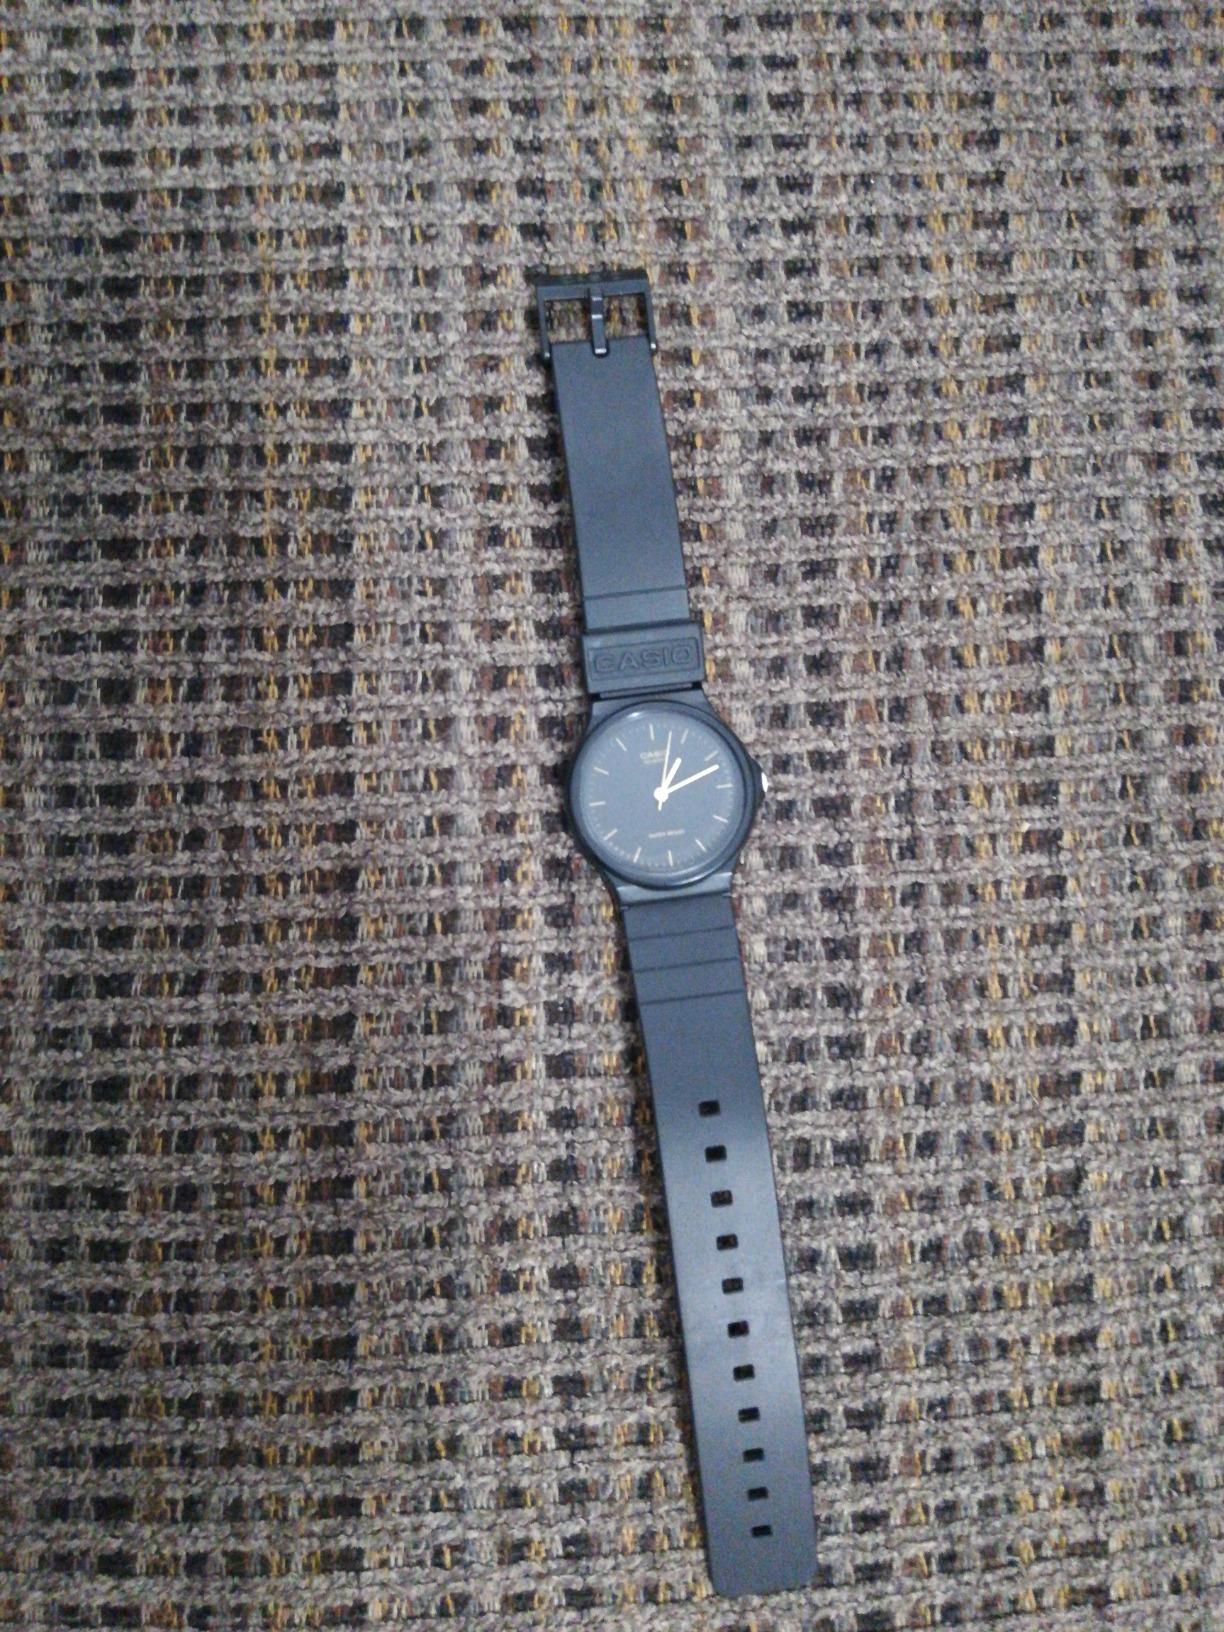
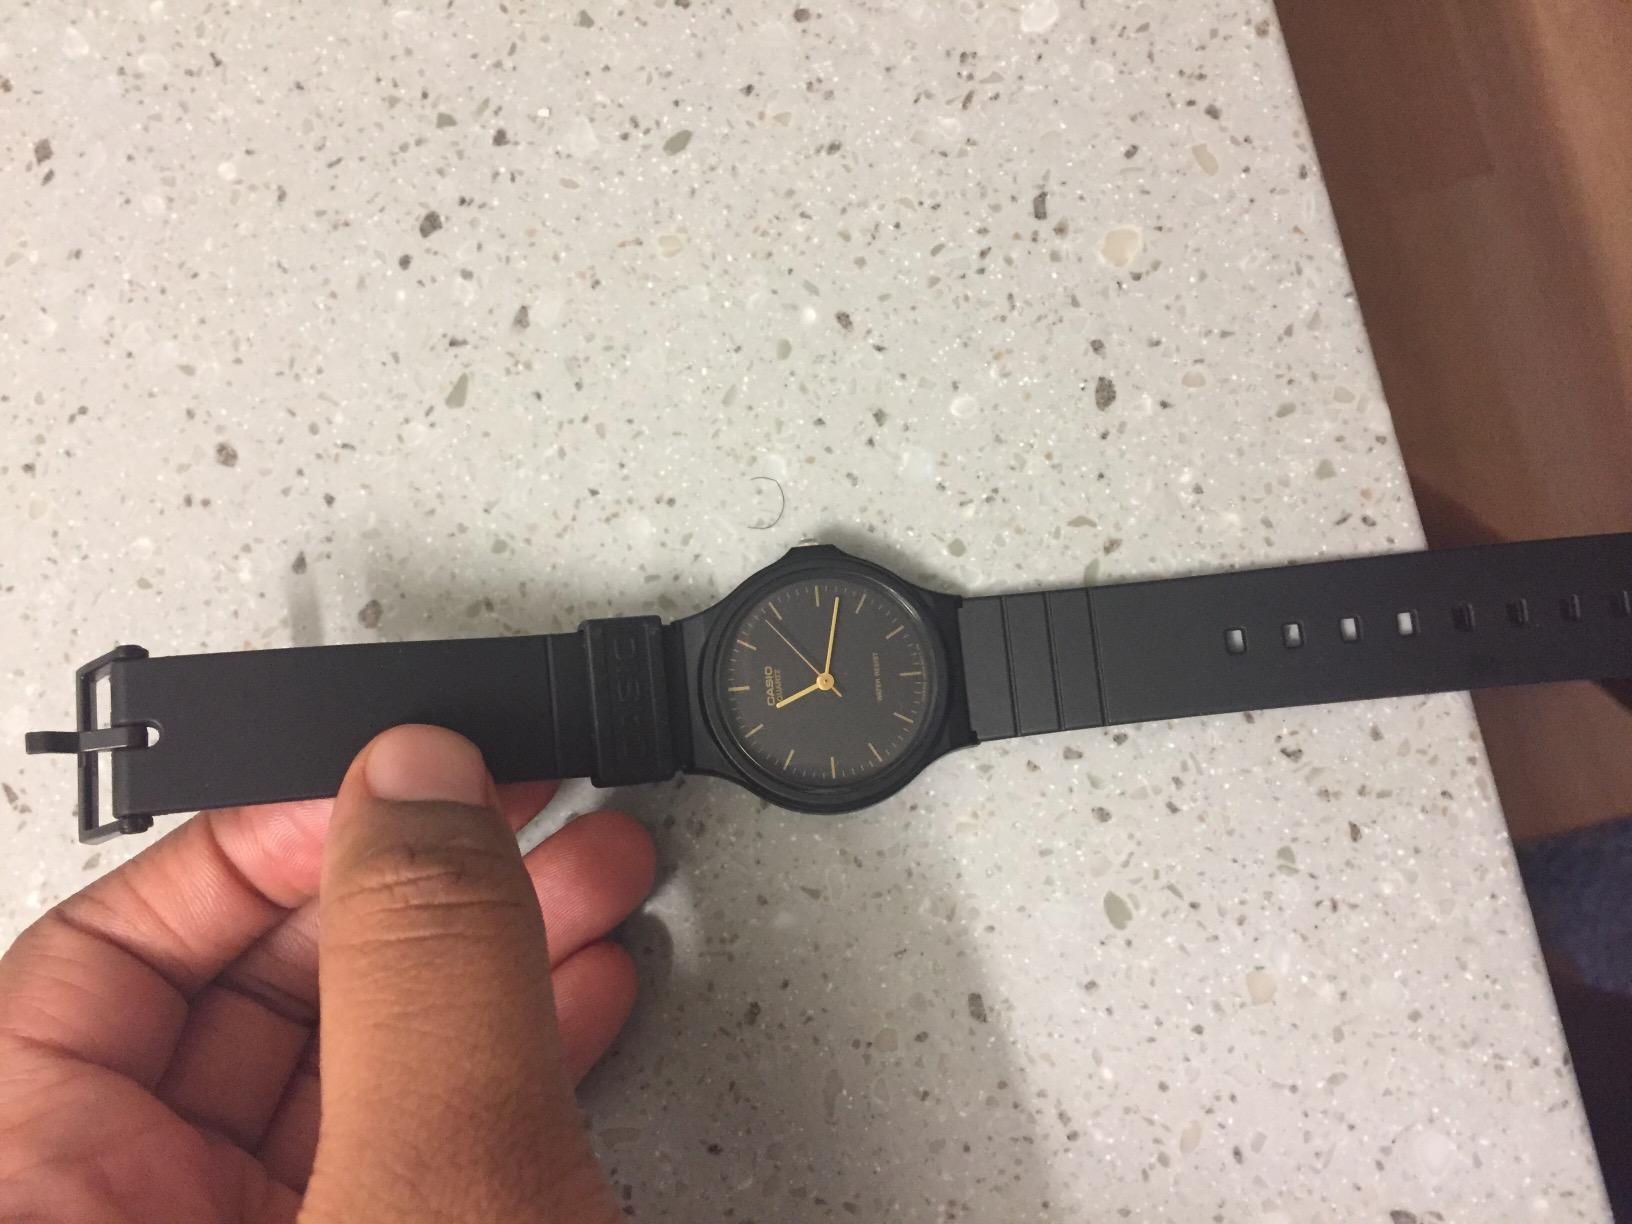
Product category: accessories_watch
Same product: yes